Vanilla

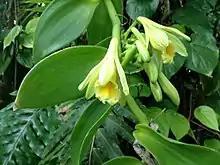
"Vanilla planifolia", flower

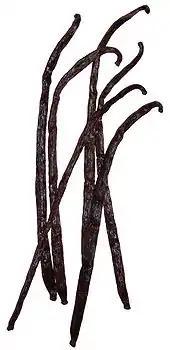
Dried vanilla beans

Vanilla is a spice derived from orchids of the genus "Vanilla", primarily obtained from pods of the flat-leaved vanilla ("V. planifolia").